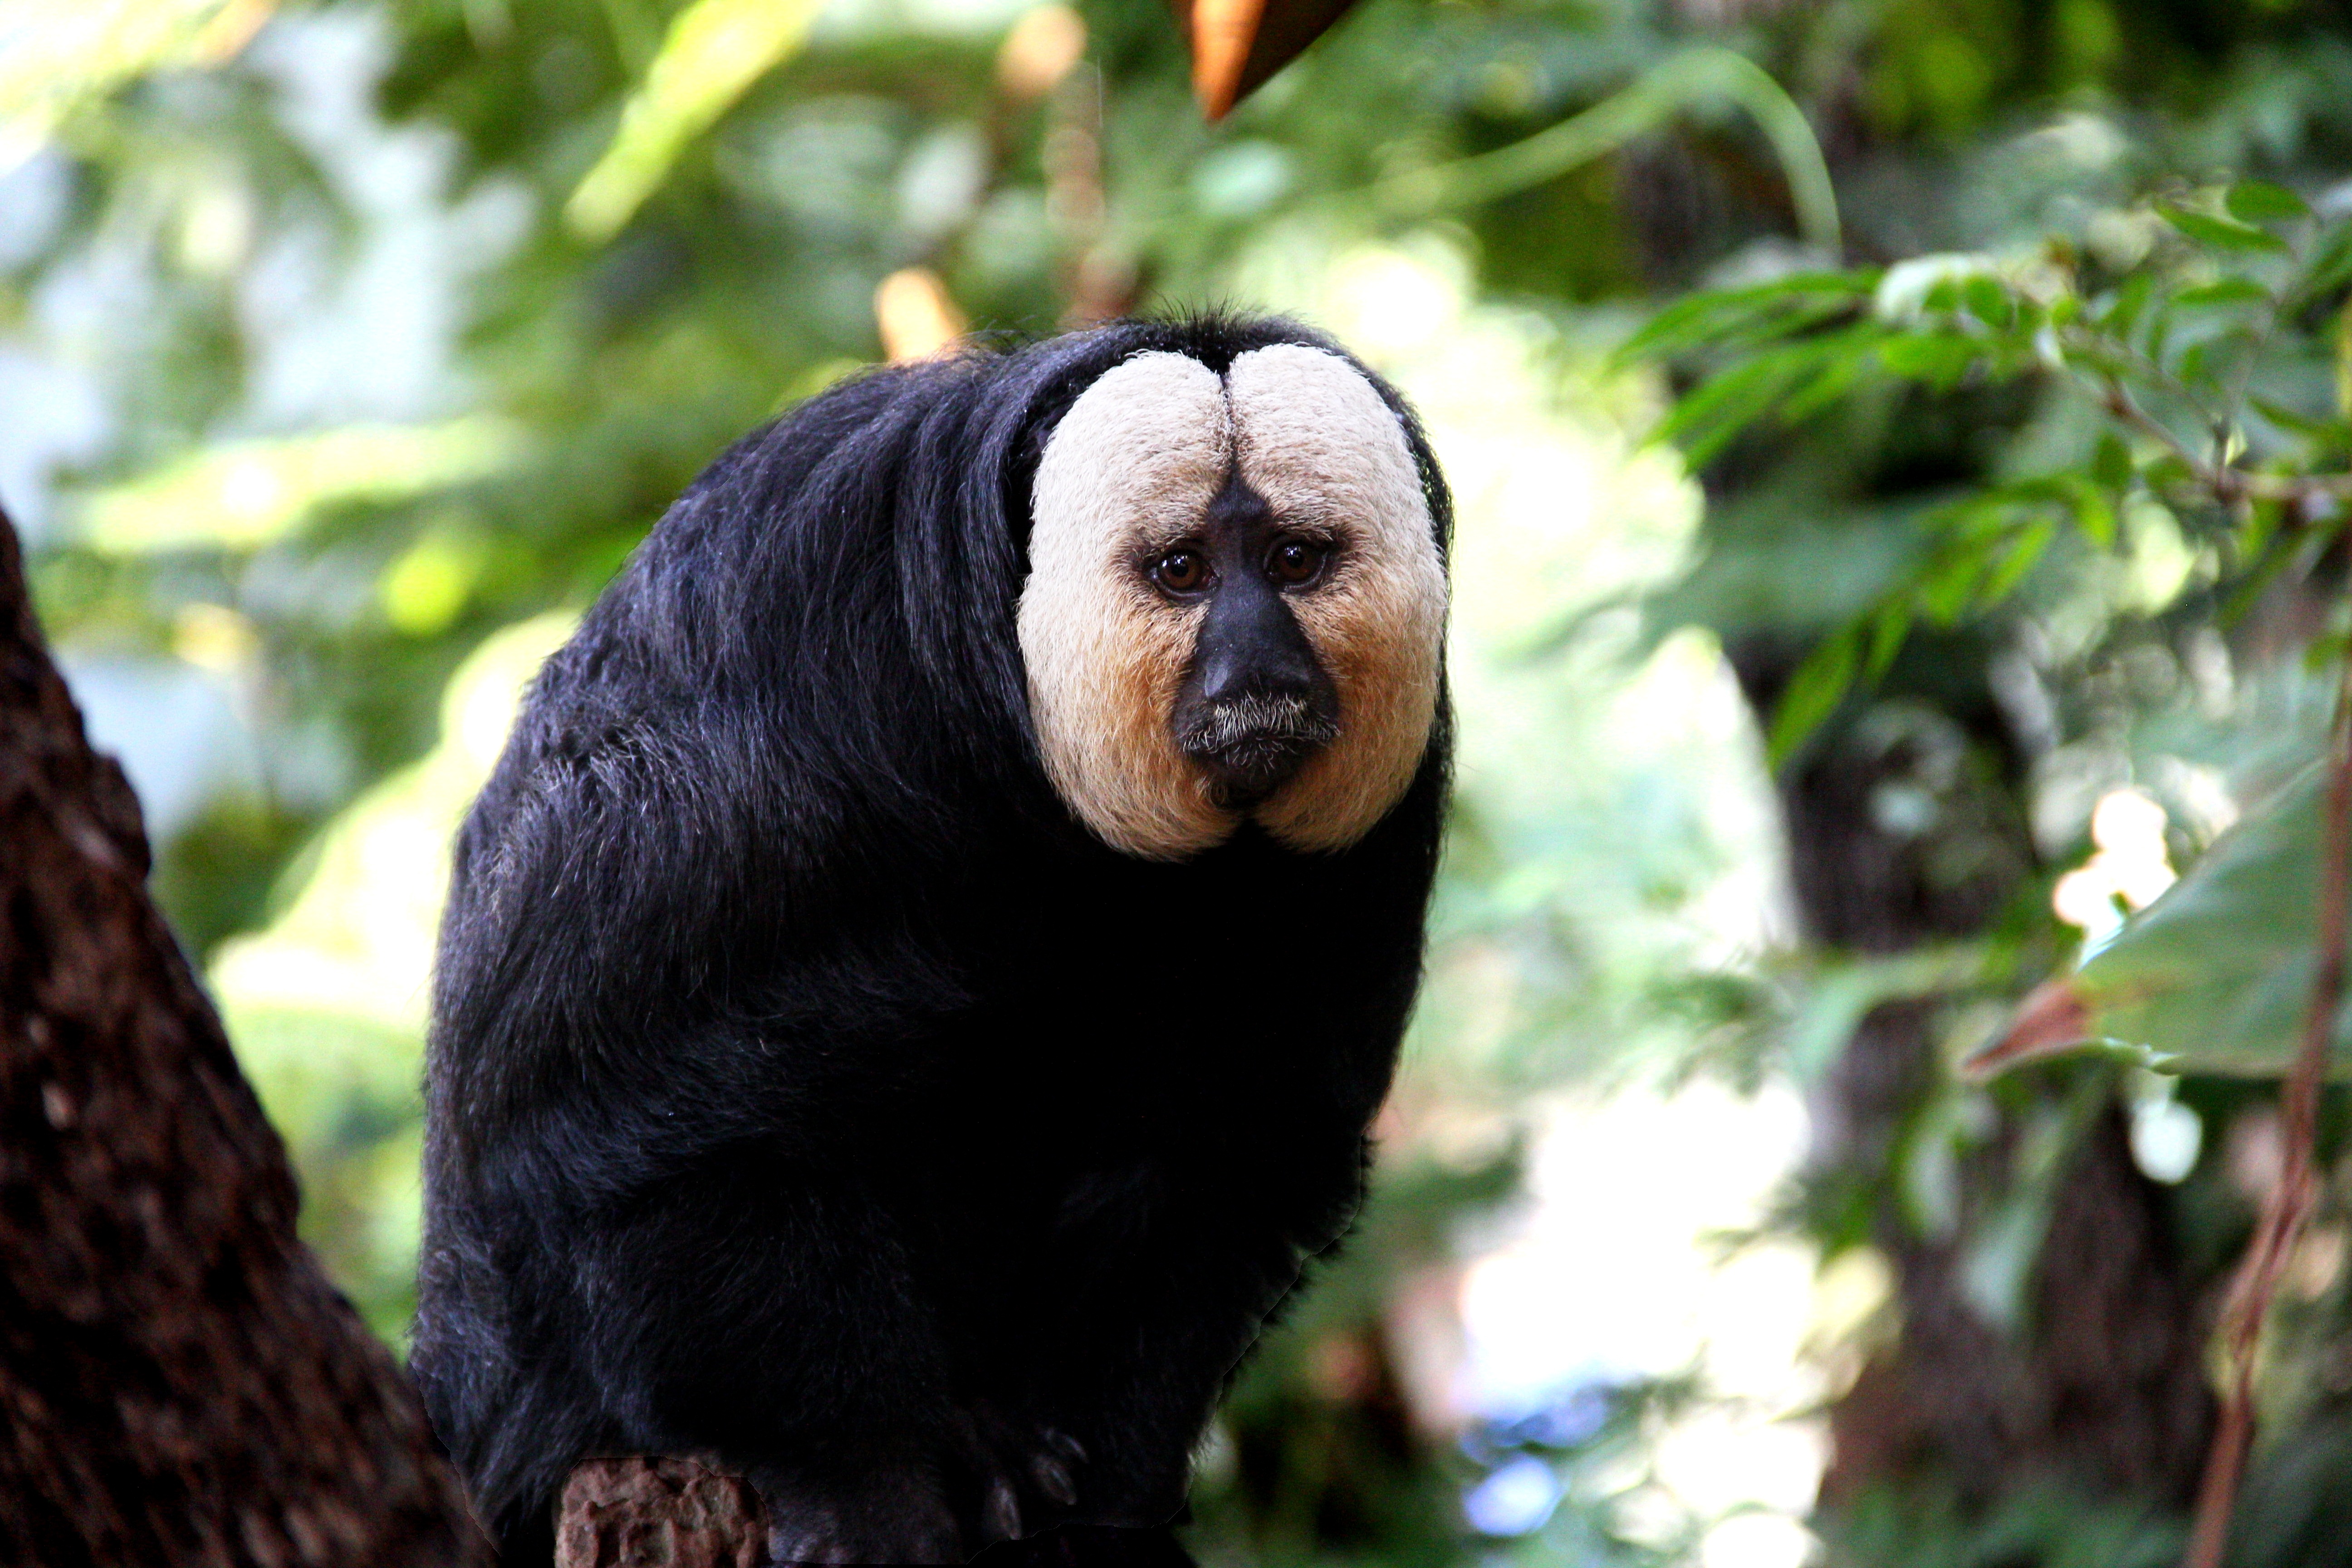
nature, animal, wildlife, zoo, jungle, mammal, monkey, fauna, primate, chimpanzee, vertebrate, animal world, western gorilla, great ape, common chimpanzee, new world monkey, saki white facial